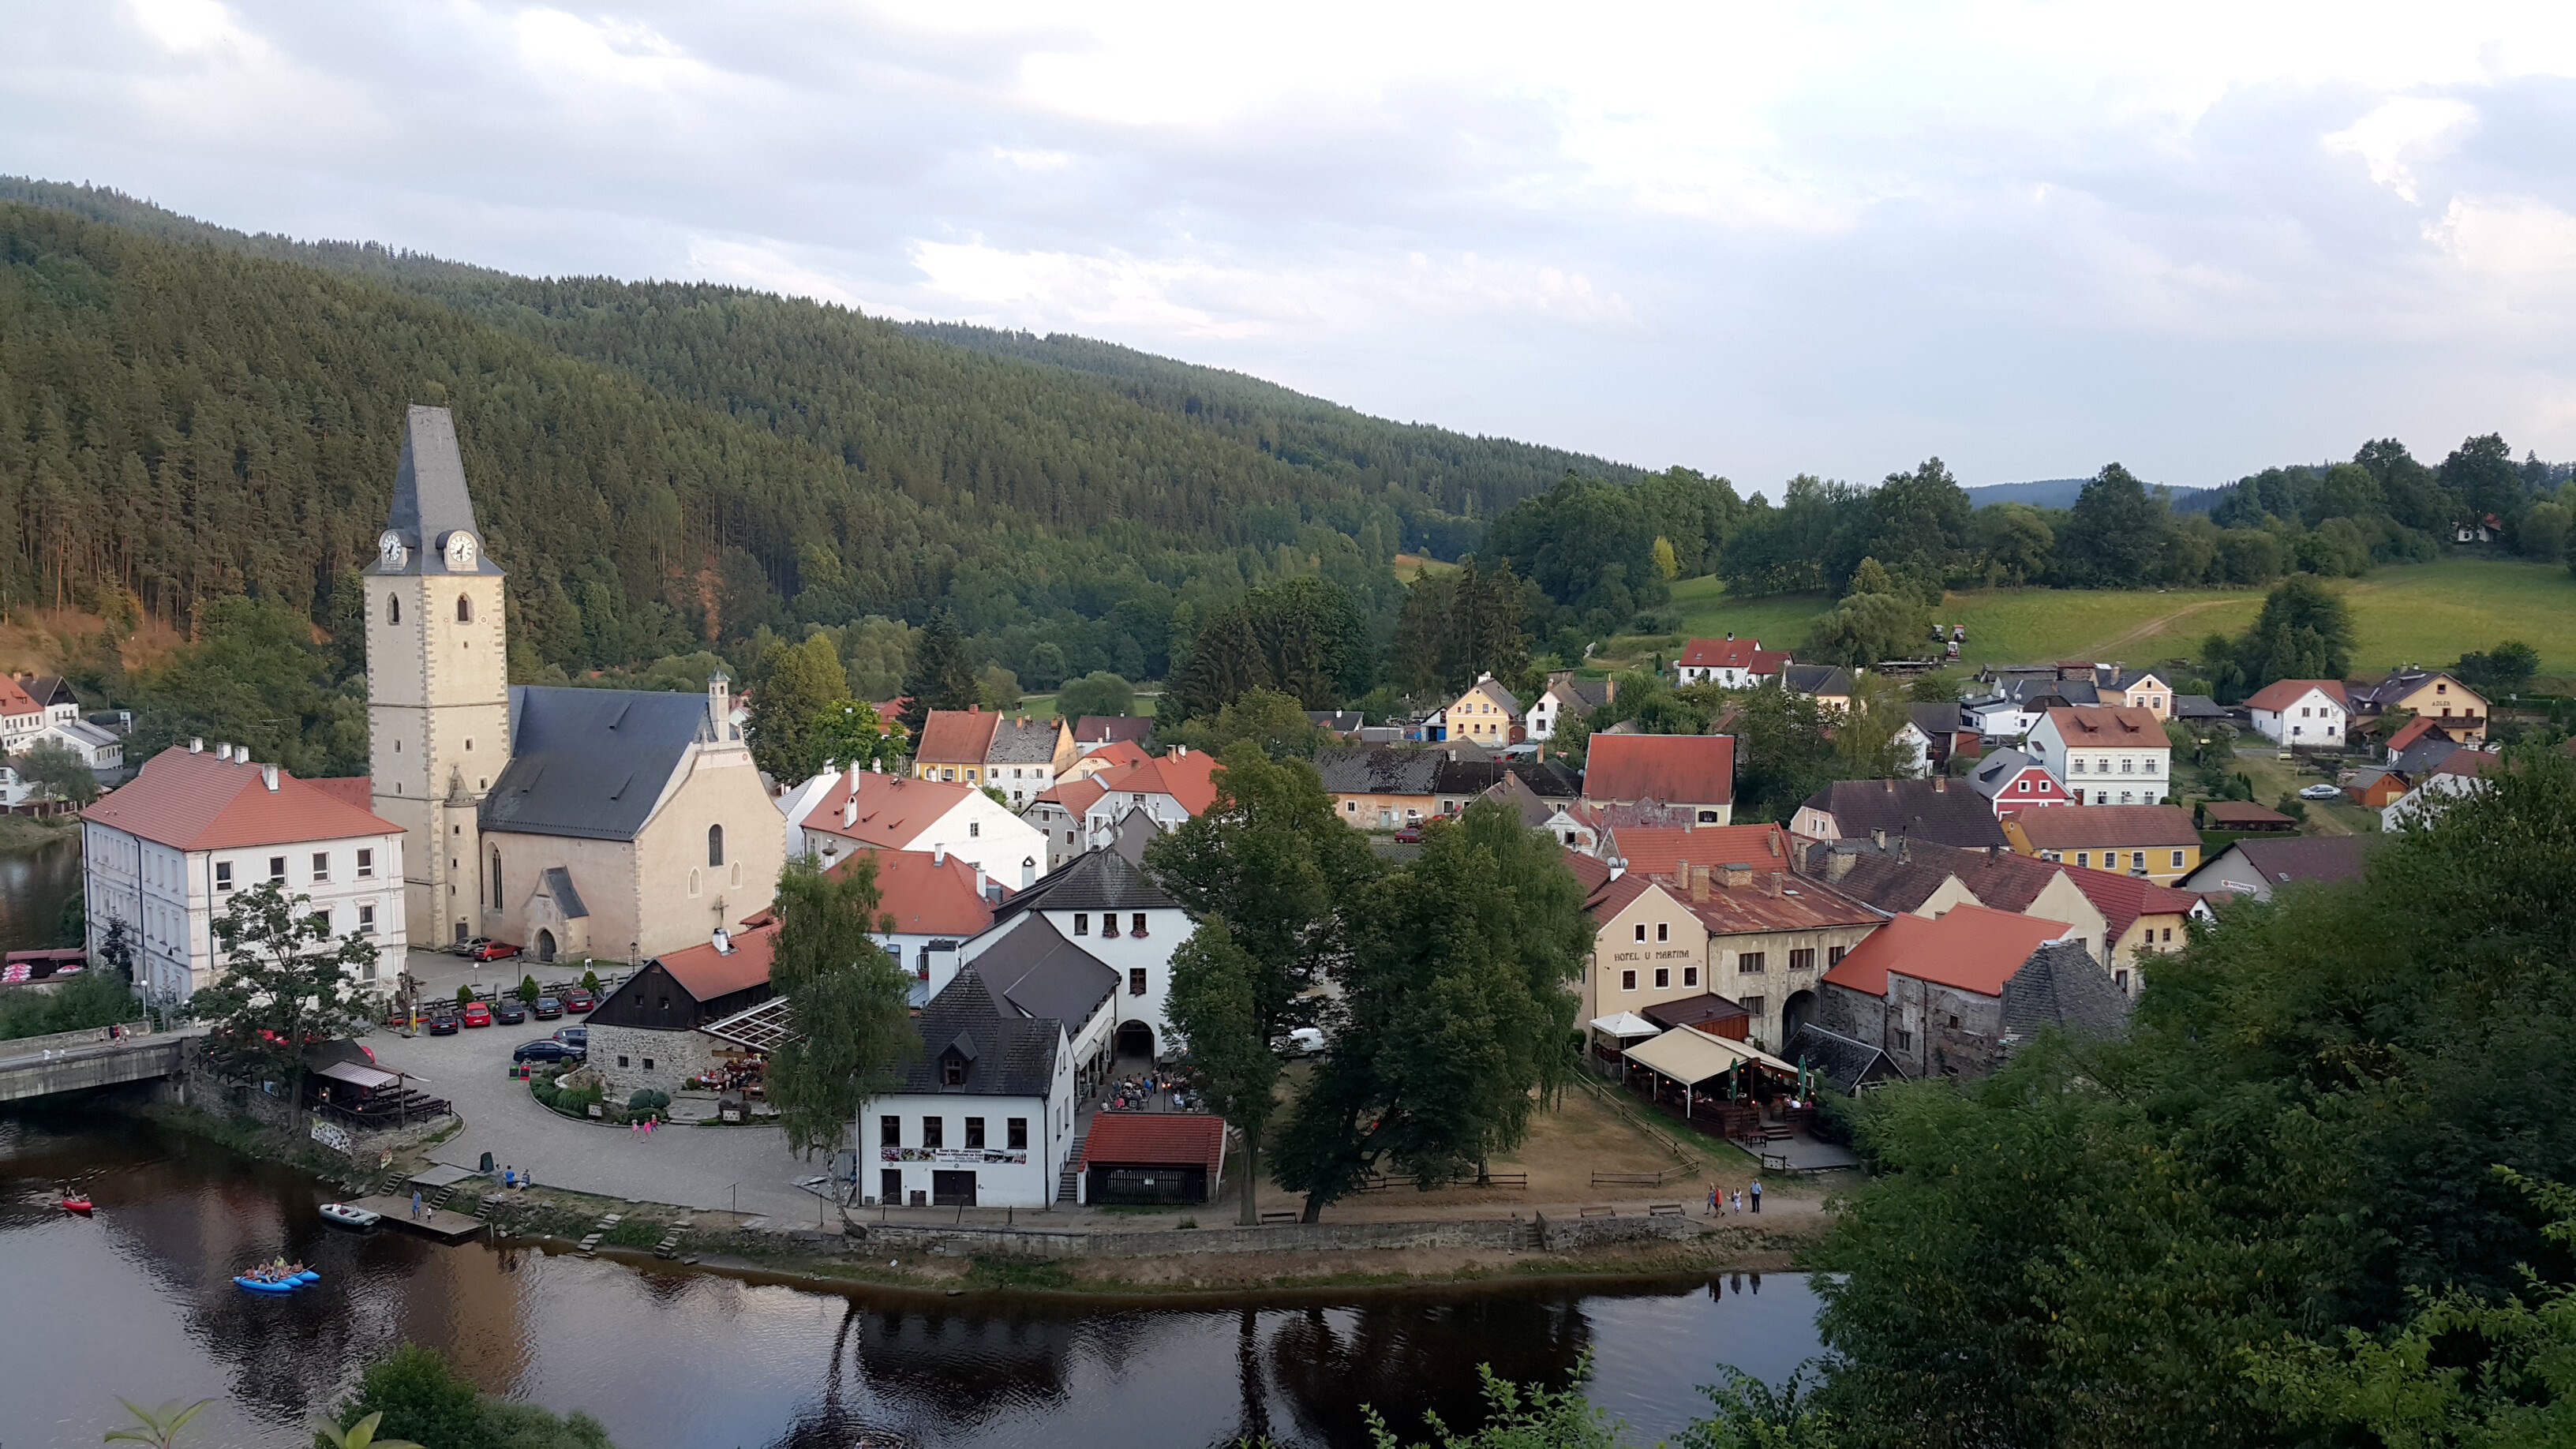
landscape, town, chateau, mountain range, travel, plane, village, europe, castle, tourism, dating, monastery, estate, czech republic, tourist destination, aerial photography, residential area, human settlement, rozmberk nad vltavou, south bohemia s very